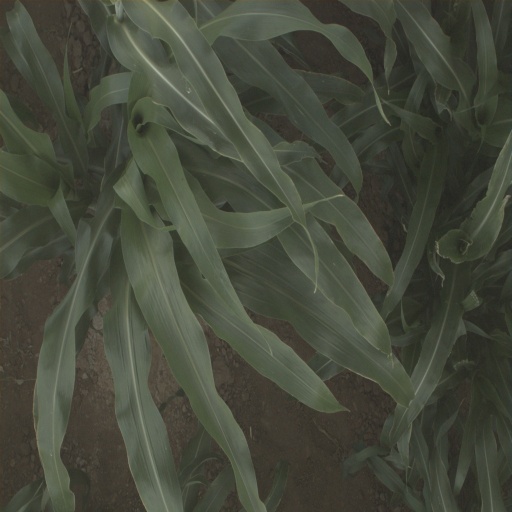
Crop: sorghum